Dixon Denham

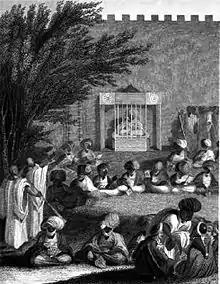
Denham and Clapperton received by Sheikh al-Kaneimi at Kuka

It was from Kuka that Denham, against the wishes of Oudney and Clapperton, accompanied a slave-raiding expedition into the Mandara Mountains south of Bornu. The raiders were defeated, and Denham barely escaped with his life. By this time, a deep antipathy had developed between Clapperton and Denham, Denham secretly sending home malicious reports about Clapperton having homosexual relations with one of the Arab servants. The accusation, based on a rumour spread by a disgruntled servant dismissed by Clapperton for theft, was almost certainly unfounded, and Denham later withdrew it but without telling Clapperton he had done so, leading the historian Bovill to observe that 'it remains difficult to recall in all the checkered (sic) history of geographic discovery... a more odious man than Dixon Denham'.